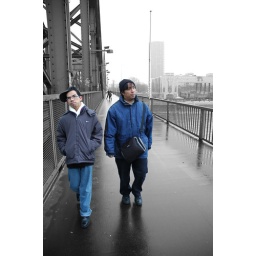
This picture was taken in Cologne Germany in 2007. Was walking across the bridge with this two friends of mine